Marchwood Military Port

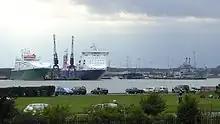
The port in 2004

The port was built in 1943 with the intent that it should be used to aid the Normandy landings in 1944 by shipping men and equipment across to the beaches; the port was also used to support the occupying forces following the success of the landings. At this time the port was relatively small, with just one jetty.